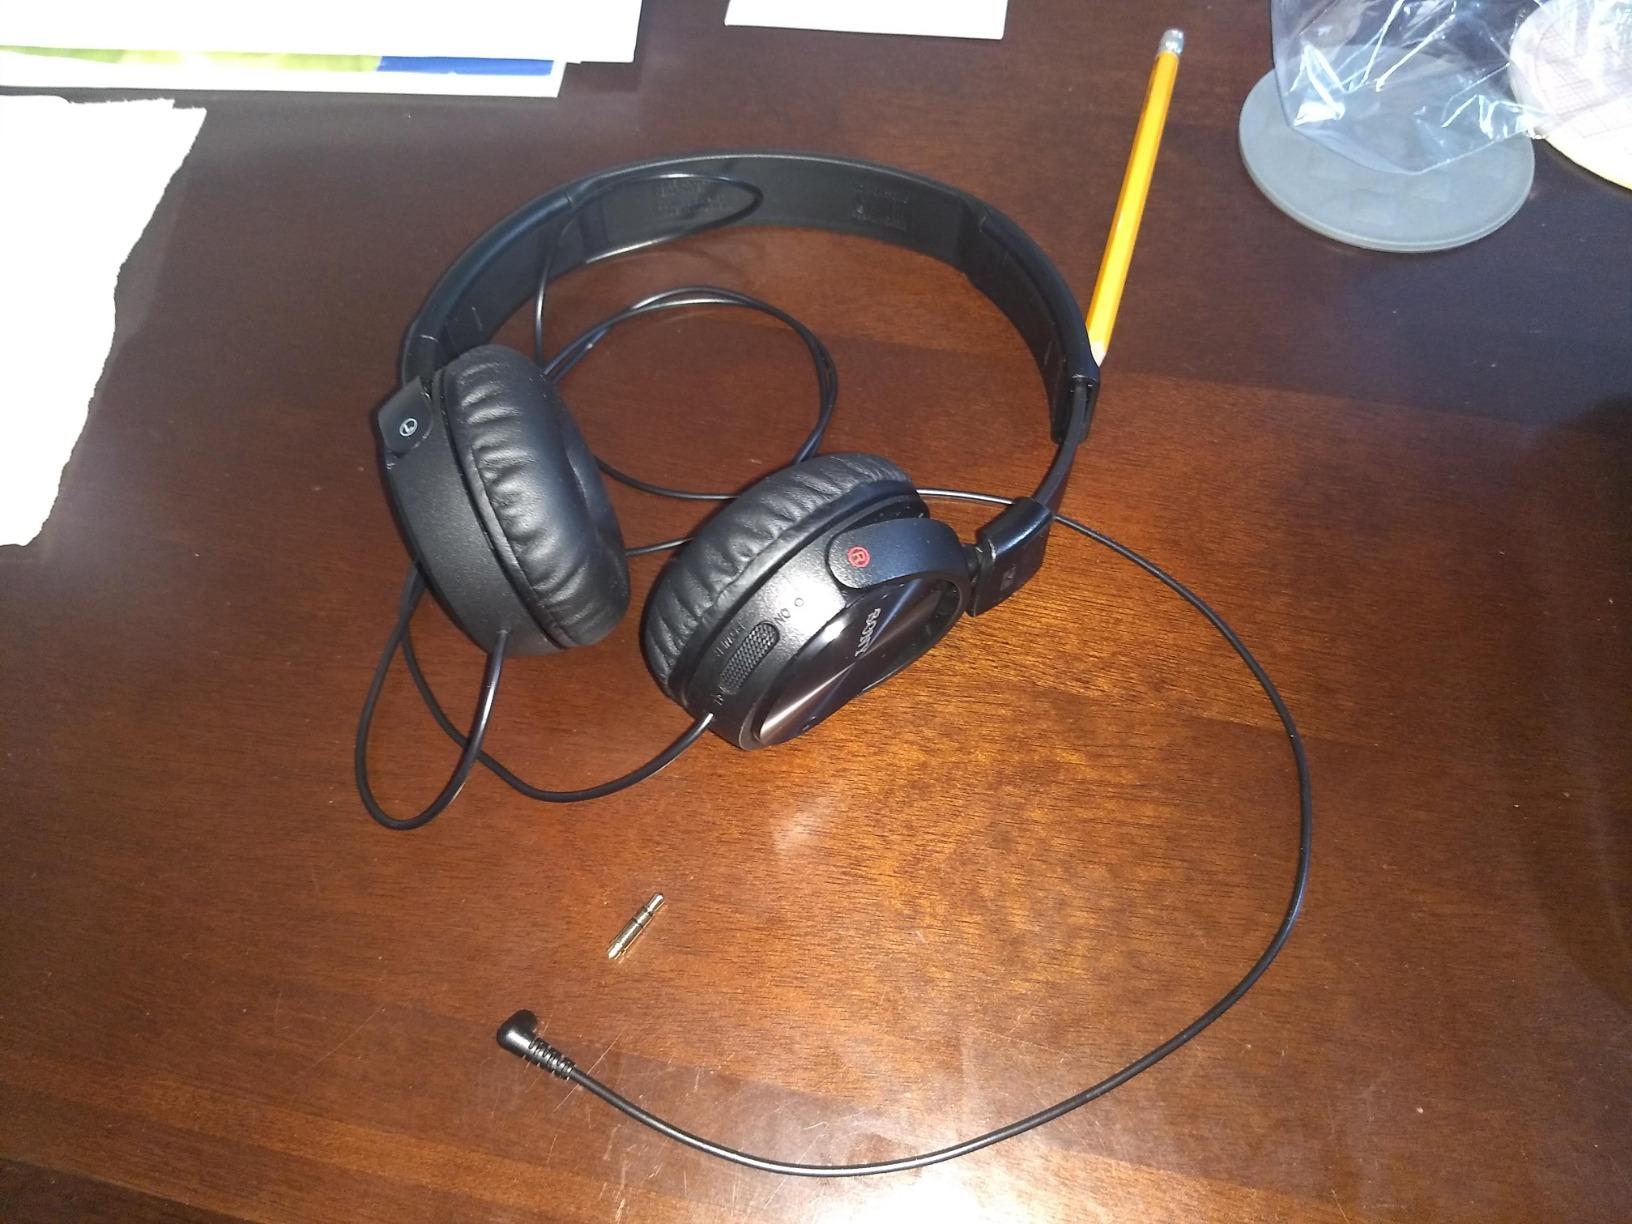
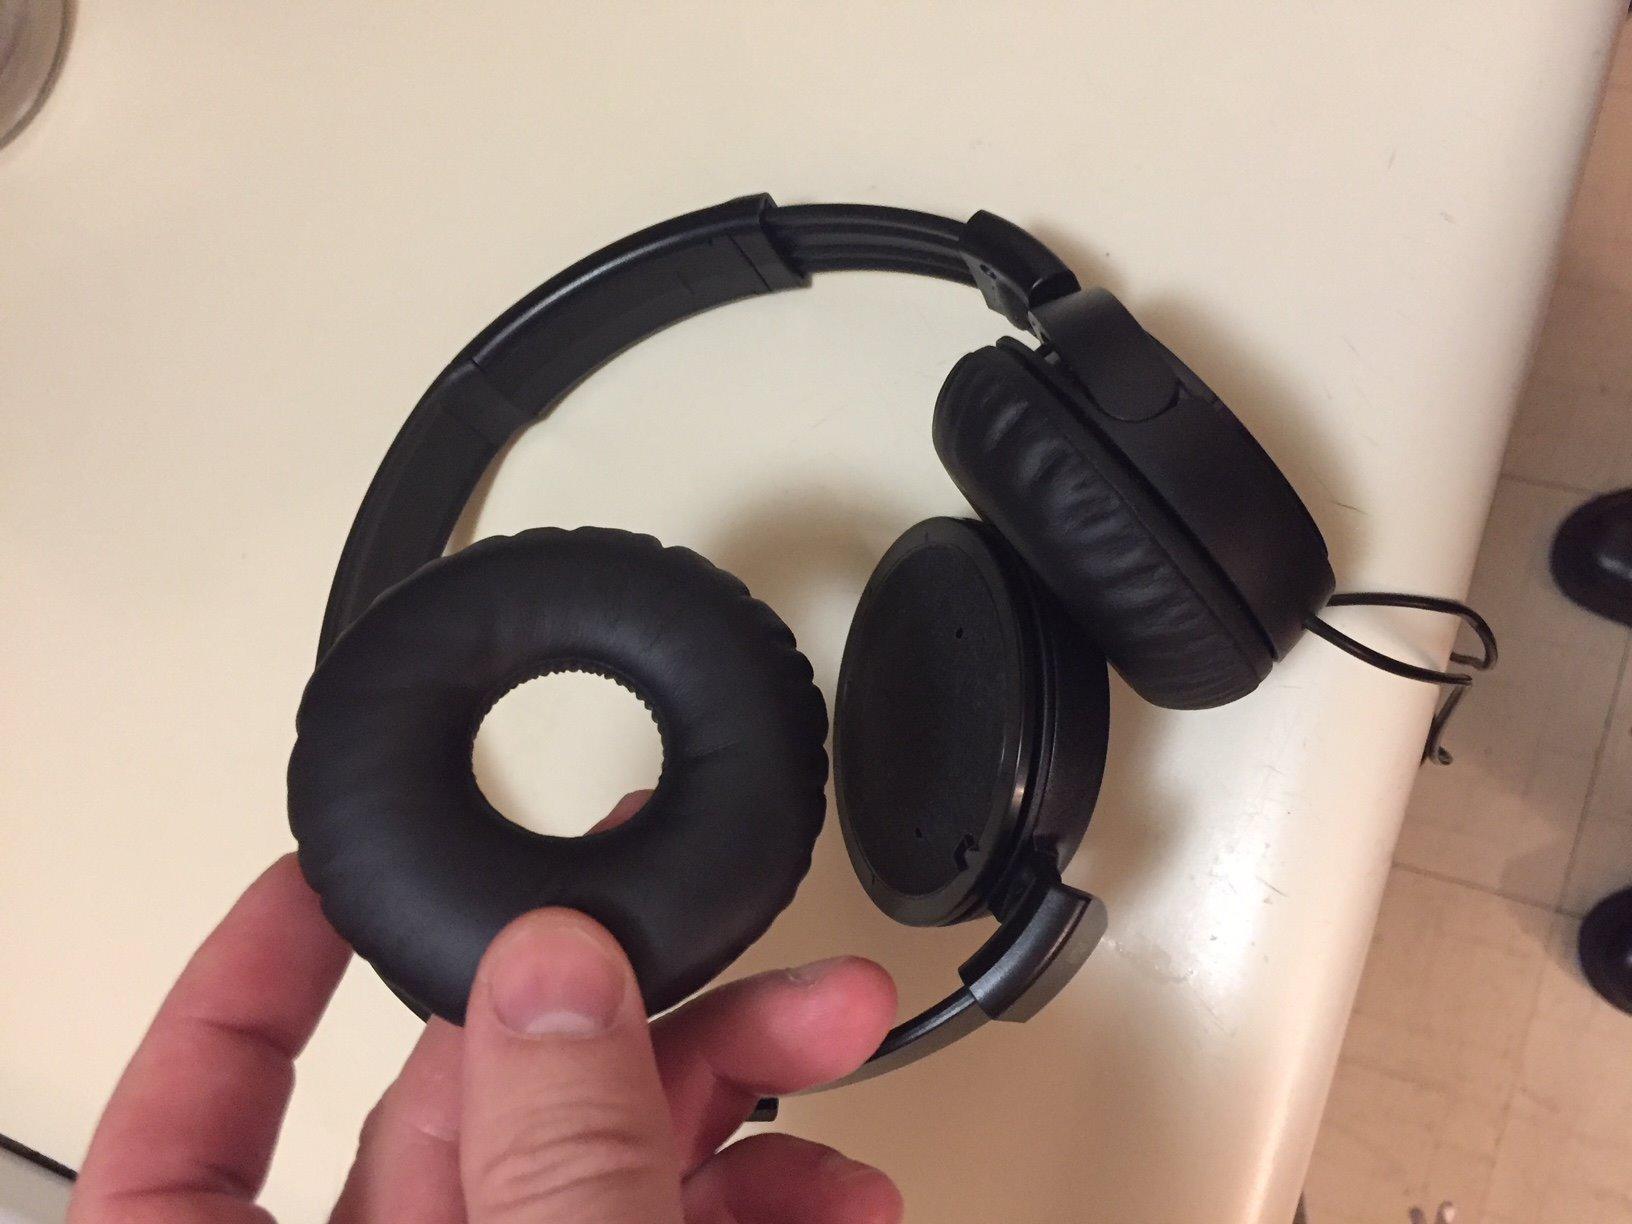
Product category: headphones
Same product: yes